Colonial Williamsburg

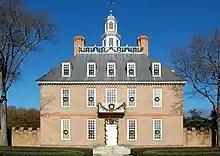
The Governor's Palace, reconstructed in the 1930s

The core of Colonial Williamsburg runs along Duke of Gloucester Street and the Palace Green that extends north and south perpendicular to it. This area is largely flat, with ravines and streams branching off on the periphery. Duke of Gloucester Street and other historic area thoroughfares are closed to motorized vehicles during the day, in favor of pedestrians, bicyclists, joggers, dog walkers, and animal-drawn vehicles.